History of Persepolis F.C.

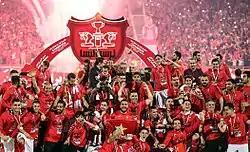
Persepolis players celebrating winning 2017–18 season

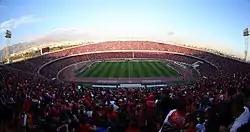
Azadi Stadium on a matchday in 2018

On 5 April 2015, Hamid Derakhshan resigned as head coach of Persepolis and was temporarily replaced by Hossein Abdi. On the following day, former Iran national football team manager Branko Ivanković was named as new head coach of the club.